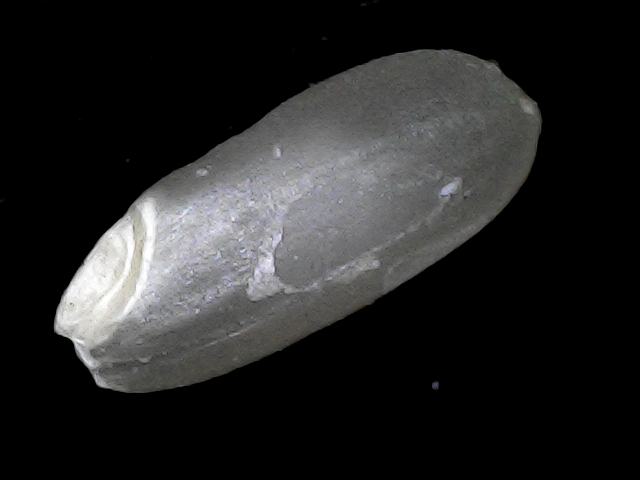
Rice variety: BD52